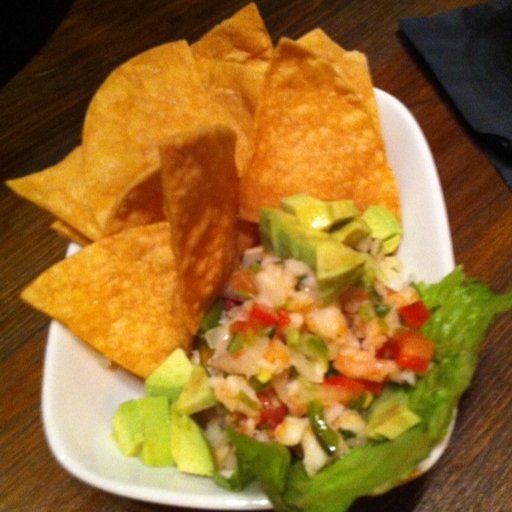
Label: ceviche